Steve Luecke

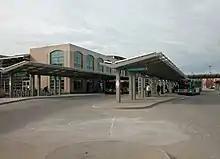
South Street Station, opened in 1998

In 1998, the South Street Station, a bus center, opened in downtown South Bend. The effort to build the station had begun planning in the mayoralty of Luecke's predecessor Joe Kernan. It opened without an originally-planned Amtrak station component. Luecke sought to have the Amtrak component constructed, but was unsuccessful.